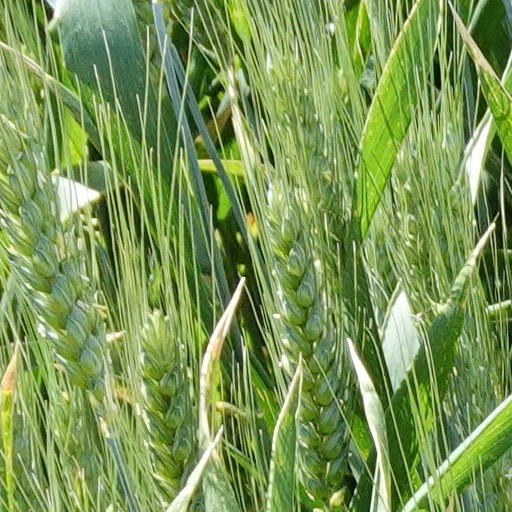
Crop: wheat